Music of New Zealand

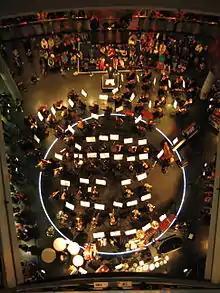
NZSO playing at Museum of New Zealand Te Papa Tongarewa

The New Zealand Symphony Orchestra (NZSO) is New Zealand's national orchestra, funded by the Ministry for Culture and Heritage. The Auckland Philharmonia Orchestra is New Zealand's second and only other full-time professional orchestra. There are also a number of semi-professional regional orchestras, presenting their own concert series each year. These include the Opus Chamber Orchestra in Hamilton, Orchestra Wellington, the Christchurch Symphony Orchestra (CSO) and the Dunedin Symphony Orchestra (DSO), formerly the Southern Sinfonia.